History of Hyderabad, Sindh

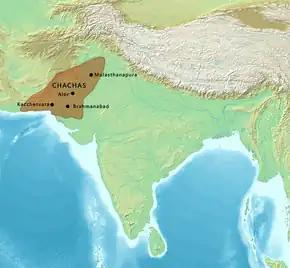
Territory of the Chach dynasty, circa 600–650 CE

The Brahmin dynasty of Sindh, also known as the Chacha dynasty, were the Sindhi Hindu Brahmin ruling family of the Chacha Empire. The Brahmin dynasty were successors of the Buddhist Rai dynasty. Most of the information about its existence comes from the "Chach Nama", a historical account of the Chach-Brahmin dynasty.